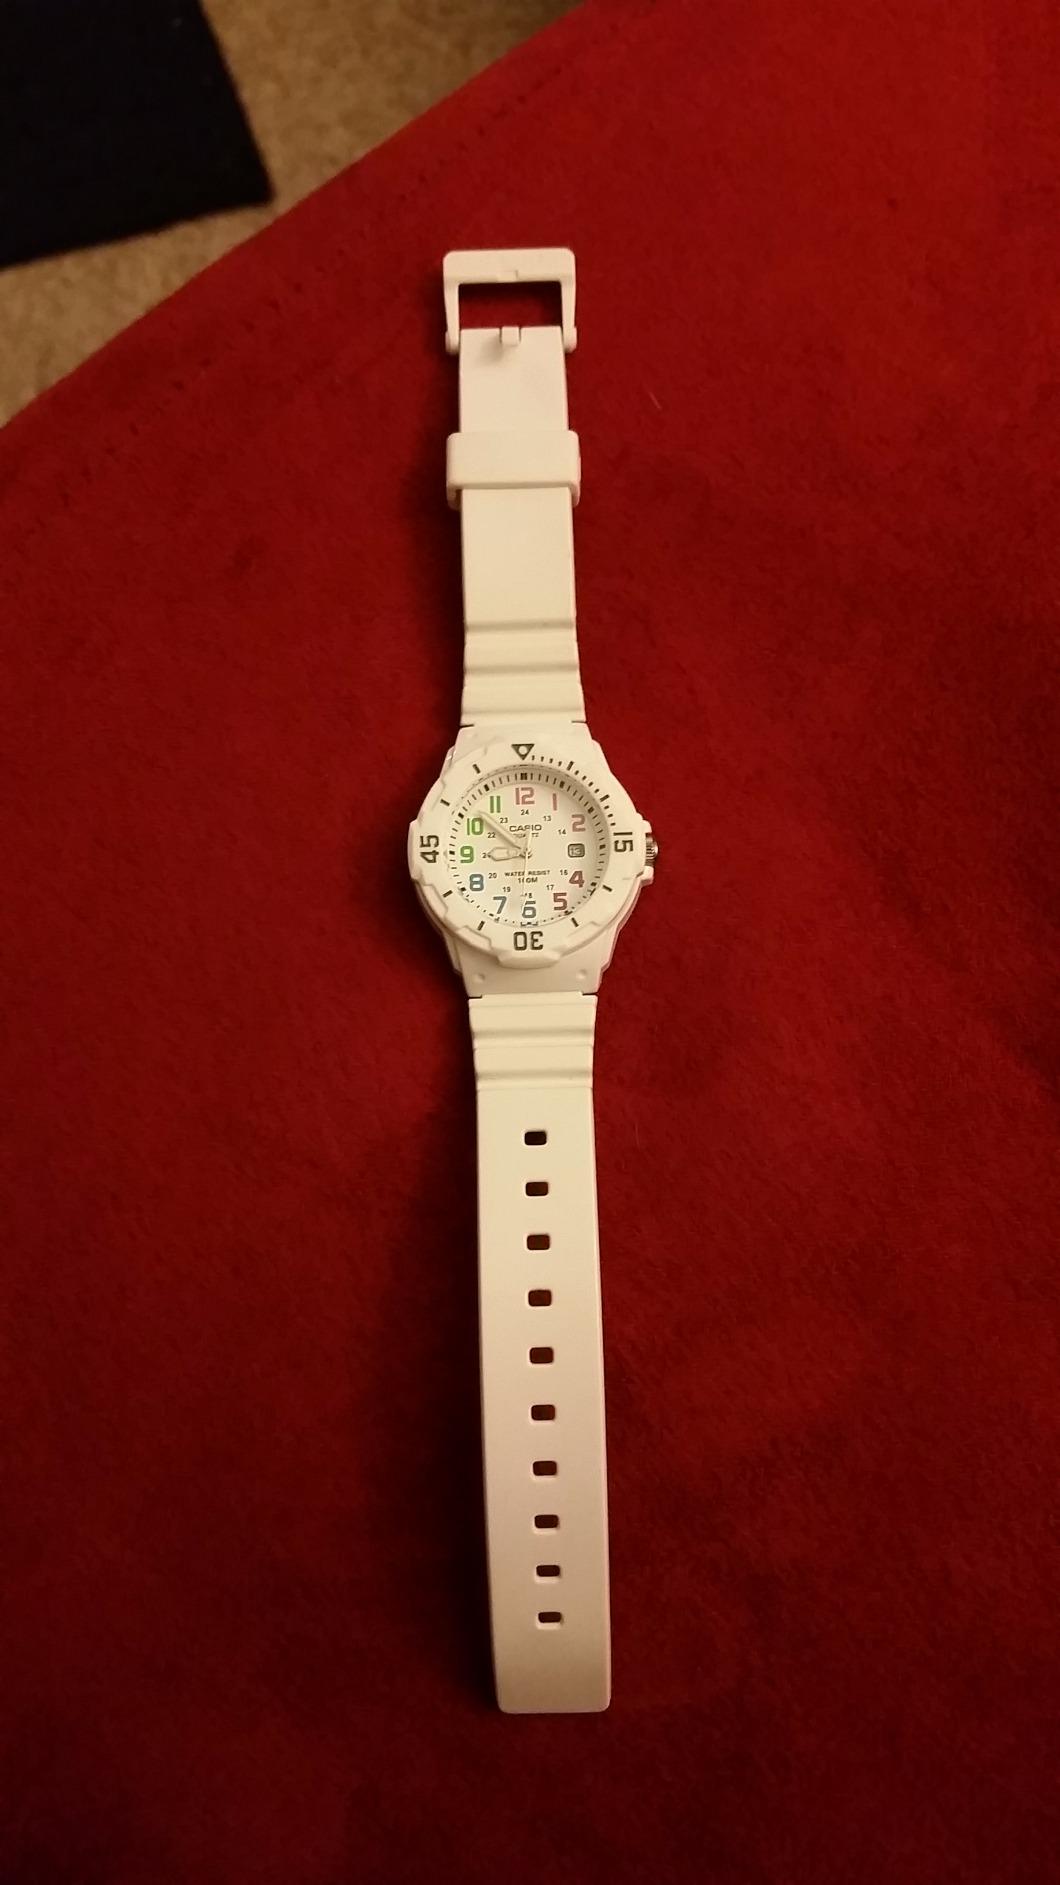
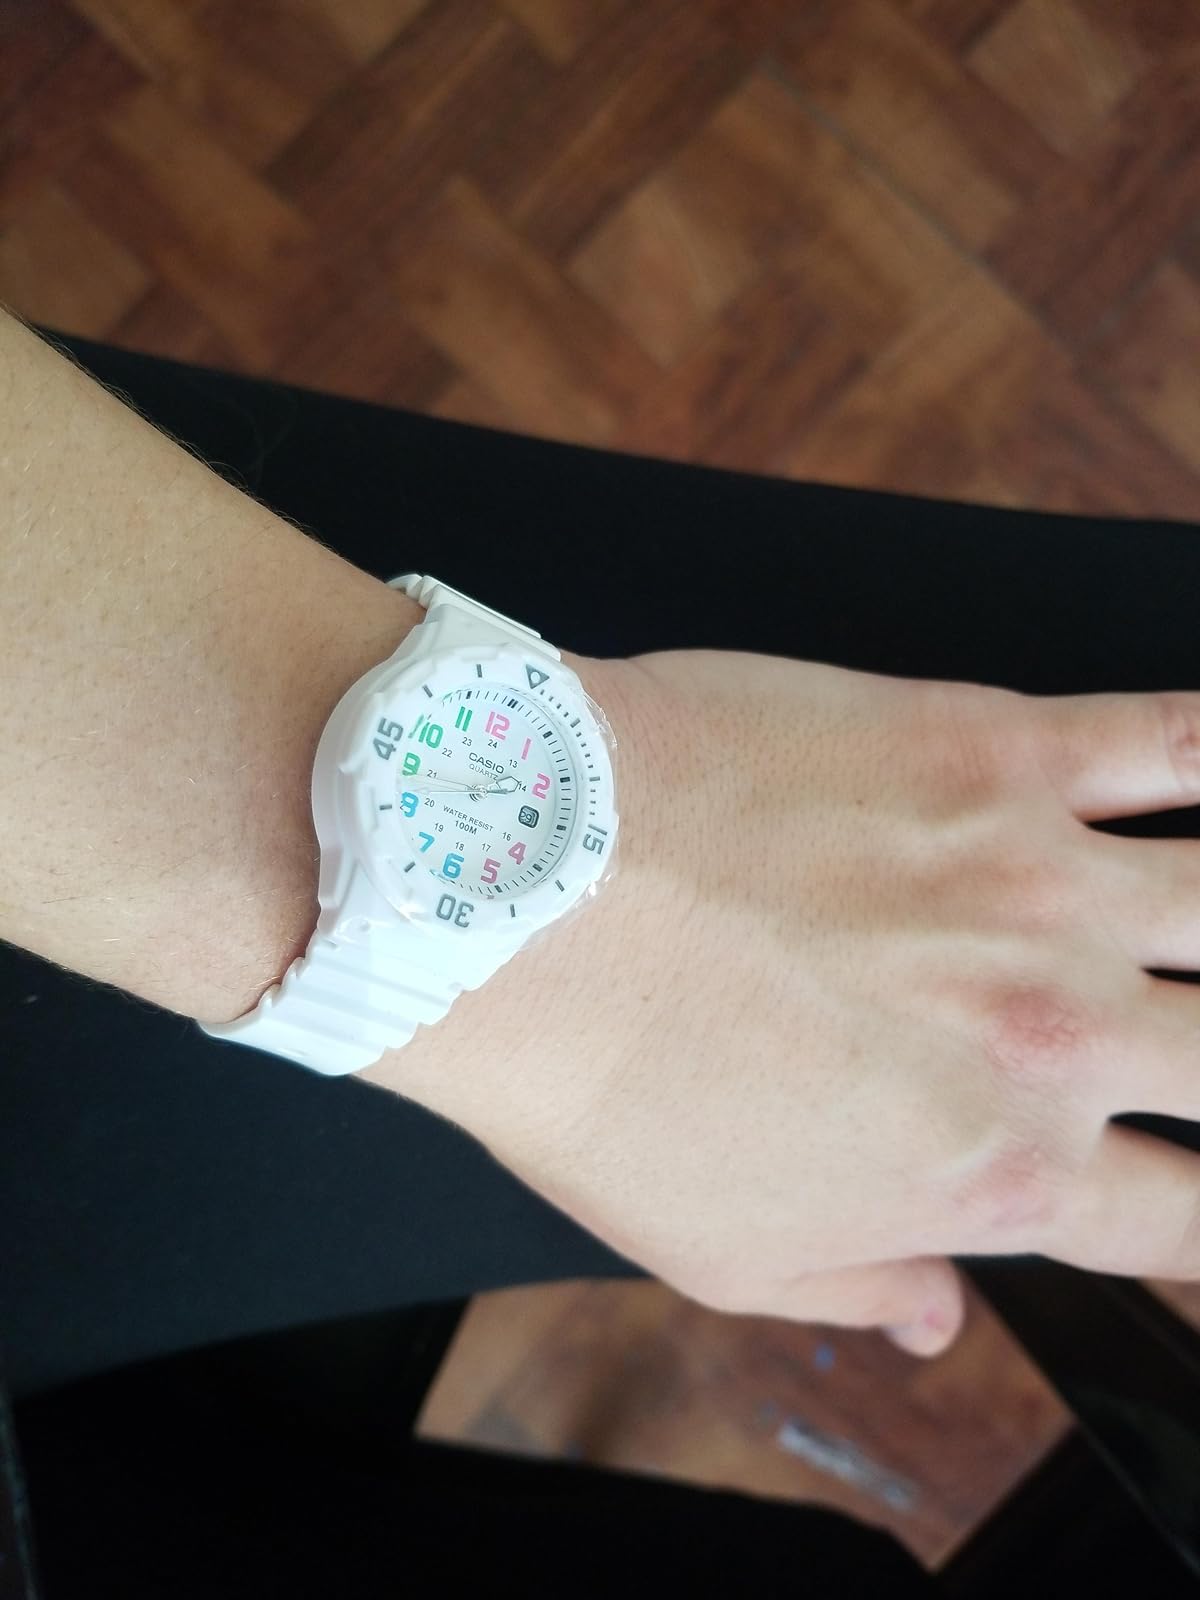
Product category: accessories_watch
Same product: yes